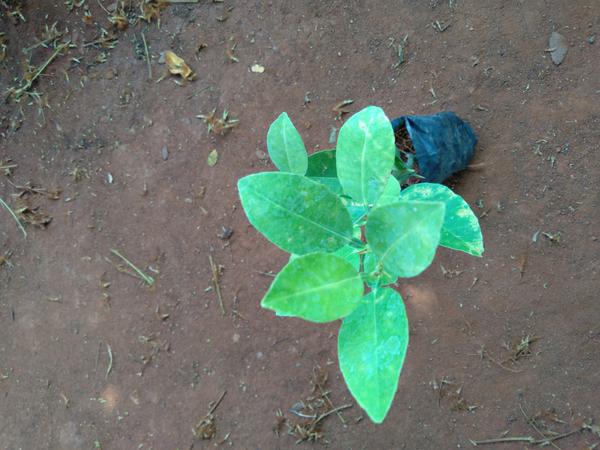
Plant: Lemon